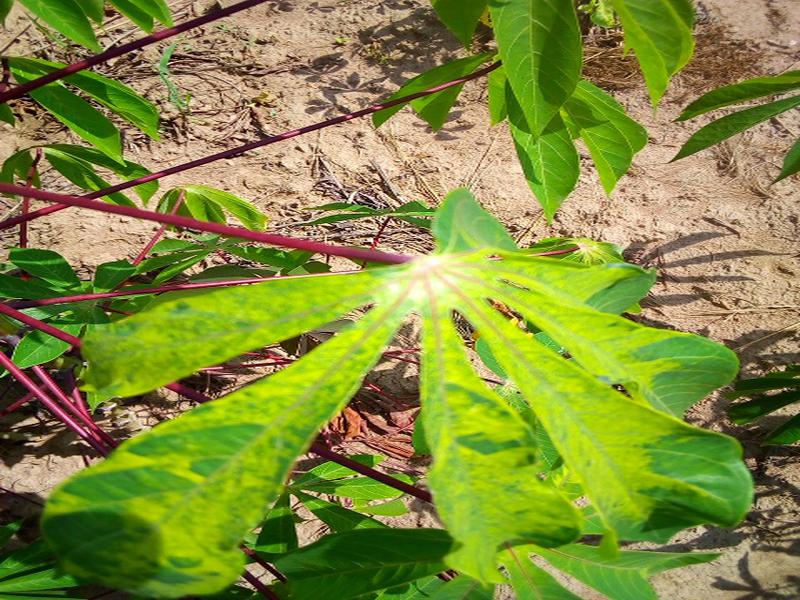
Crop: cassava
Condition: mosaic_disease